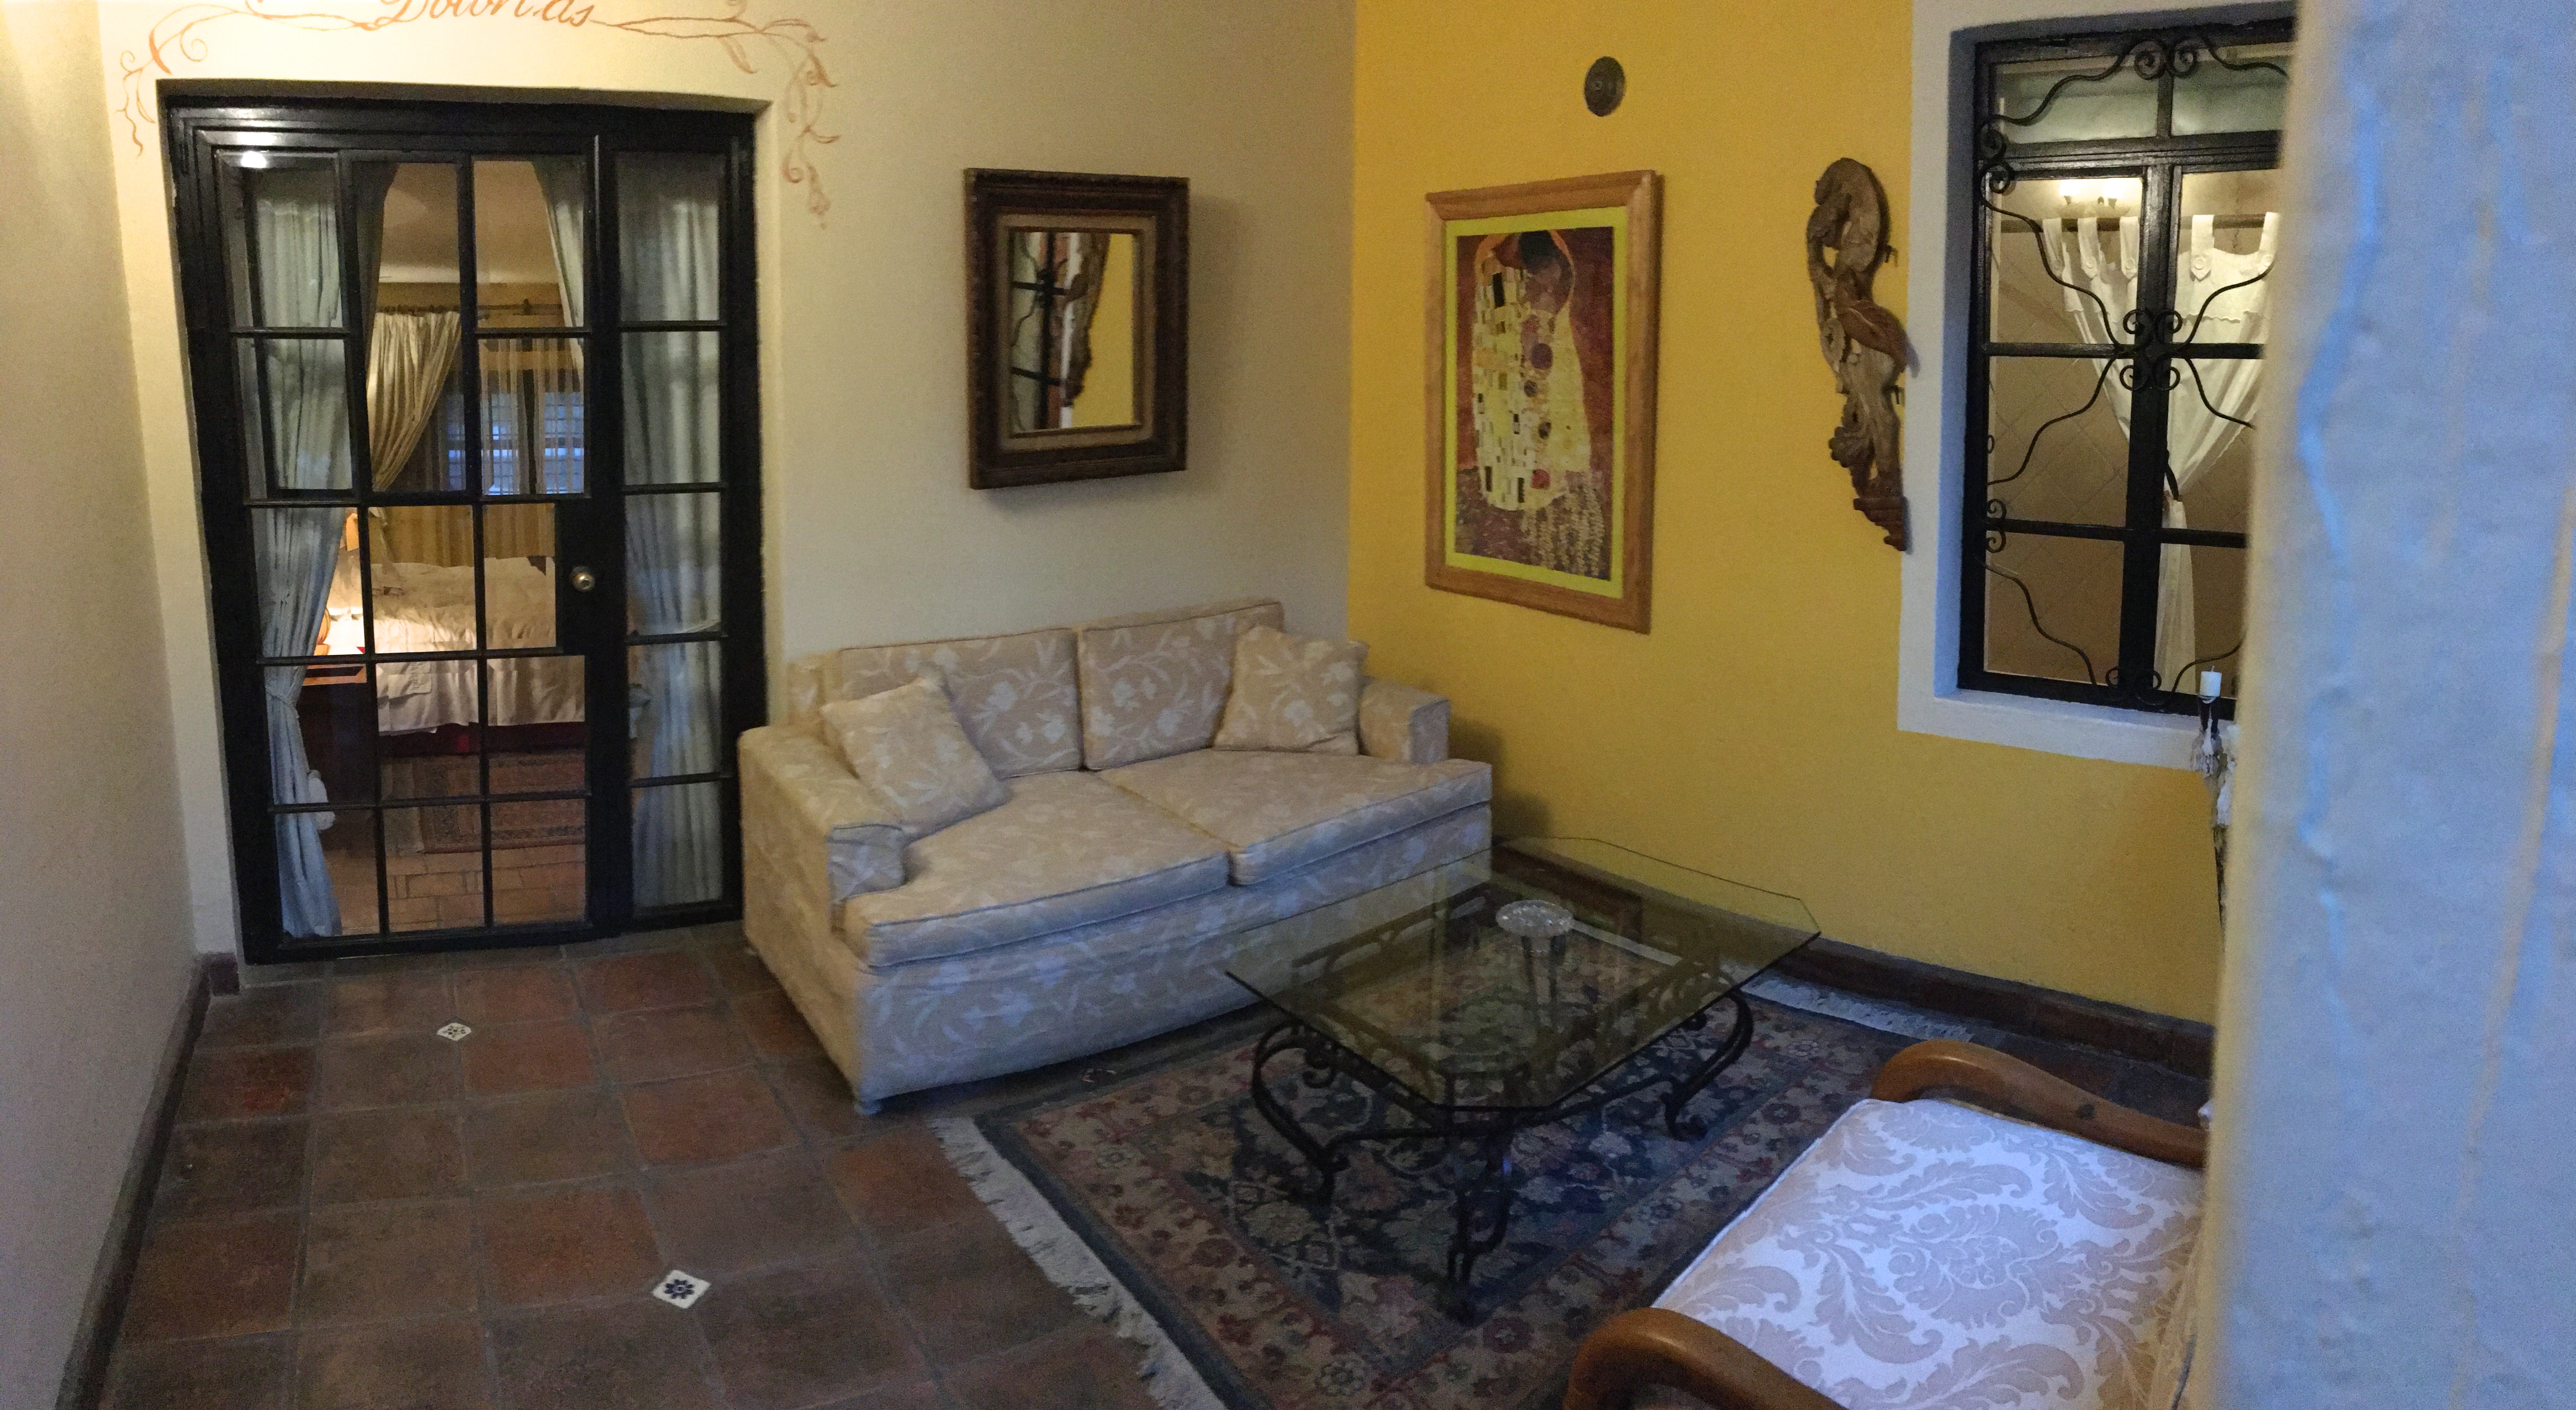
villa, mansion, floor, building, home, cottage, property, living room, room, apartment, estate, real estate